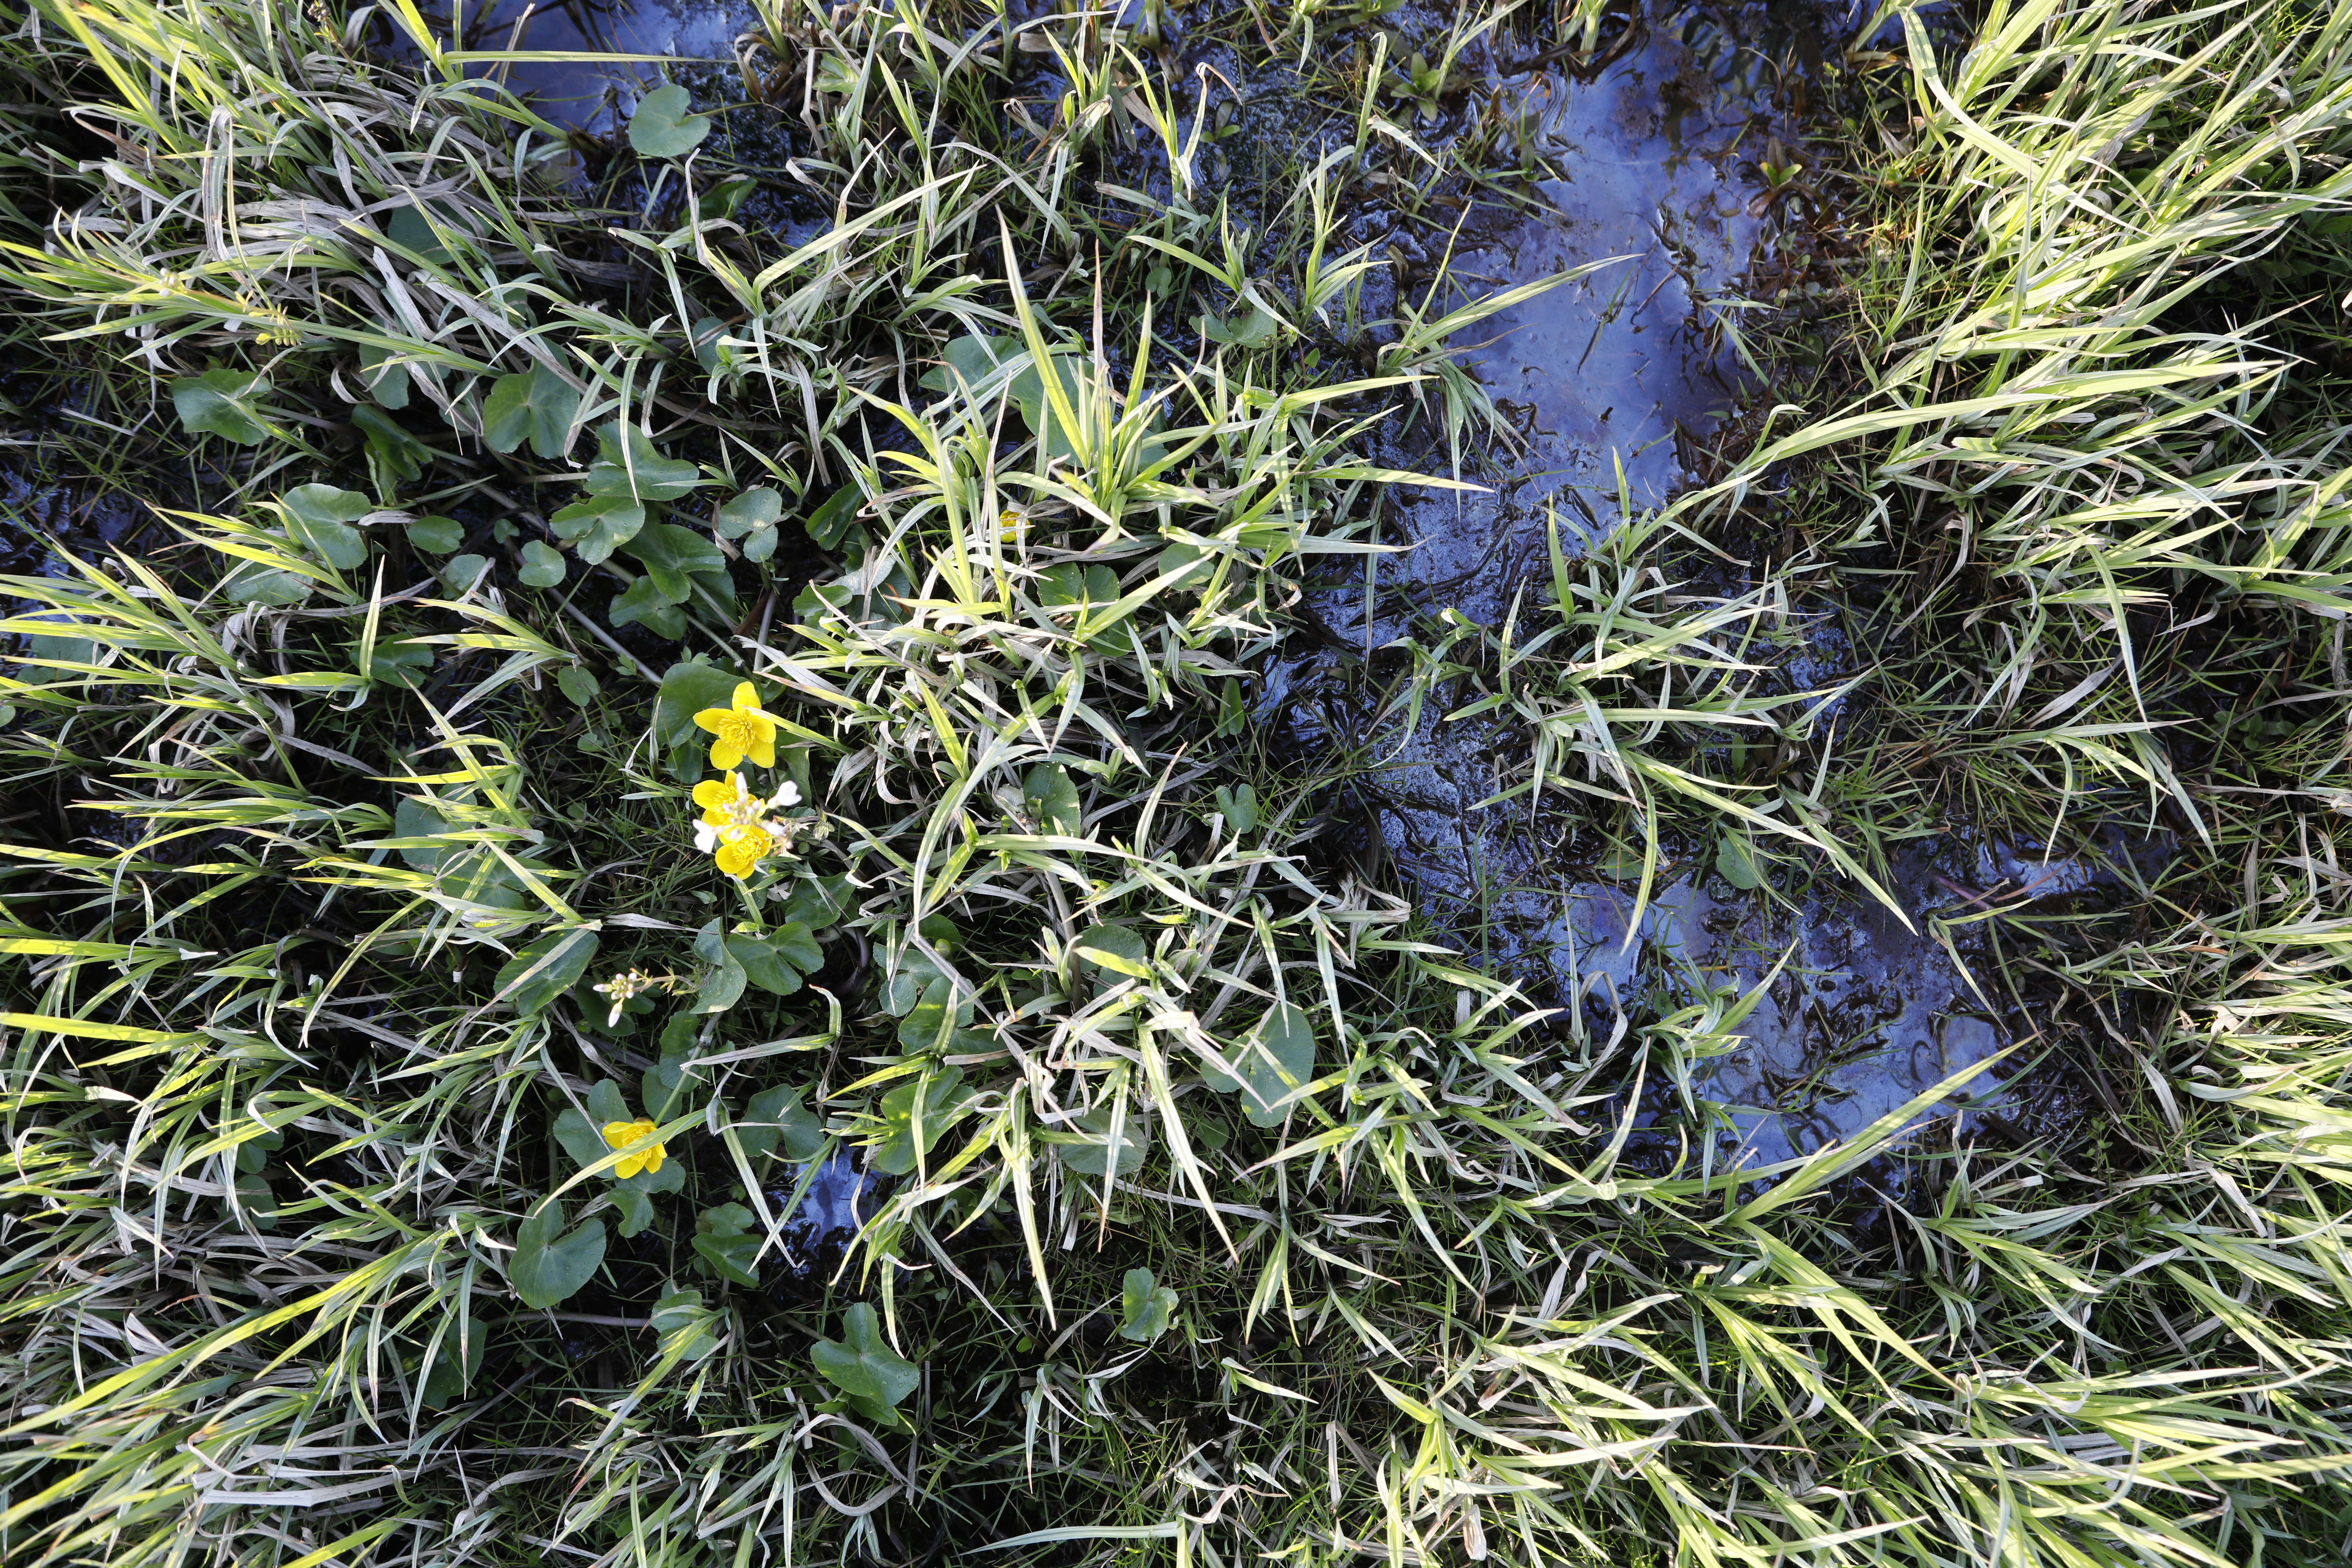
Plant species: Caltha palustris, Cardamine pratensis